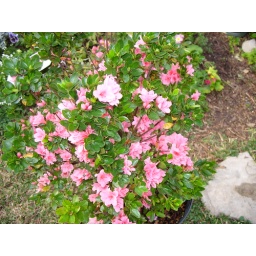
Early spring blooms in February. The shiny foliage is evergreen. The blossoms cover the plant at the height of the blooming season.